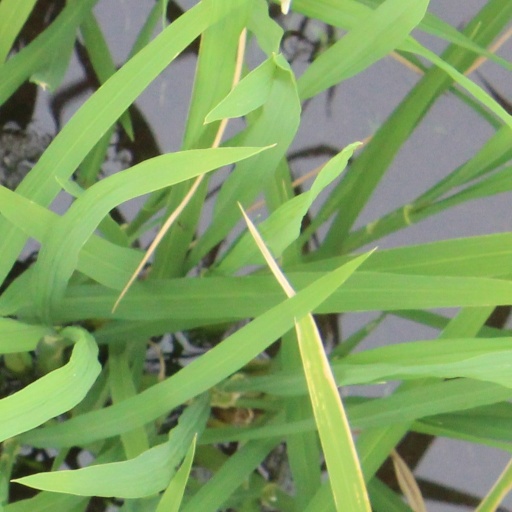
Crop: rice